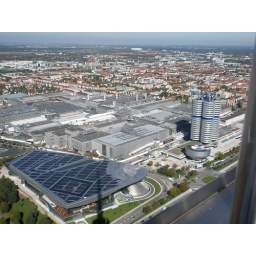
view from the top of the tower in Olympiapark - funky bmw building